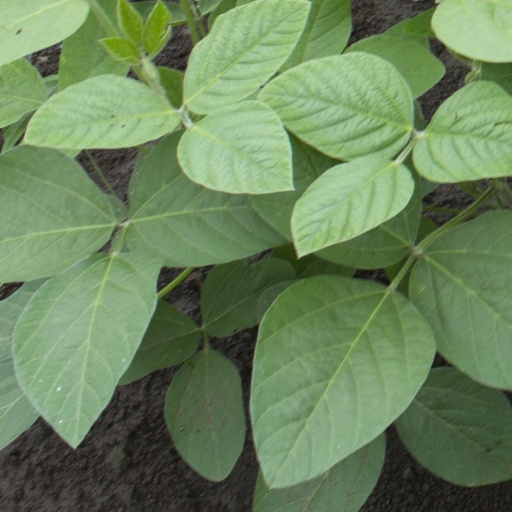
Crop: soybean